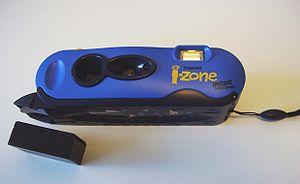
Un appareil photographique instantané permet d'obtenir directement des photographies argentiques, sans passer par des opérations séparées de développement du film et de tirage sur papier.
Un appareil photographique est un objet permettant la capture de vues d'objets réels, en deux dimensions ou en relief.